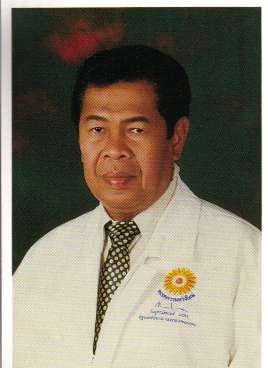
วิทูร หลังจิ

| name = วิทูร หลังจิ
| image = วิทูร หลังจิ.jpg
| imagesize = 180px
| birth_place = อำเภอเมืองสตูล จังหวัดสตูล
| death_place = อำเภอละงู จังหวัดสตูล
| spouse = เปล่งรัศมี หลังจิ
วิทูร หลังจิ (1 มกราคม พ.ศ. 2488 - 7 พฤศจิกายน พ.ศ. 2552) อดีตสมาชิกสภาผู้แทนราษฎรจังหวัดสตูล และอดีตนายกองค์การบริหารส่วนจังหวัดสตูล
== ประวัติ ==
วิทูร หลังจิ เกิดเมื่อวันที่ 1 มกราคม พ.ศ. 2488 ที่ตำบลพิมาน อำเภอเมืองสตูล จังหวัดสตูล เป็นบุตรของนายศาสตร์ กับนางลัมหล๊ะ หลังจิ ประวัติผู้สมัคร ส.ส. กรมการปกครองสำเร็จการศึกษาระดับประกาศนียบัตรวิชาชีพ (ปวช.) จากโรงเรียนการช่างสตูล และ ระดับประกาศนียบัตรวิชาชีพชั้นสูง (ปวส.) จาก วิทยาเขตอุเทนถวาย
== งานการเมือง ==
วิทูร ได้รับเลือกตั้งเป็นสมาชิกสภาผู้แทนราษฎรครั้งแรกใน พ.ศ. 2531 สังกัดพรรคชาติไทย ซึ่งได้รับเลือกตั้งในครั้งแรก และครั้งเดียว ต่อมาในการเลือกตั้งนายกองค์การบริหารส่วนจังหวัดในประเทศไทย พ.ศ. 2547 ซึ่งเป็นการเลือกตั้งผู้บริหารท้องถิ่นโดยตรงจากประชาชนเป็นครั้งแรกในประเทศไทย กำหนดจัดขึ้นในวันที่ 14 มีนาคม พ.ศ. 2547พระปกเกล้า,สถาบัน. ฐานข้อมูลการเลือกตั้งนายก อบจ. สถาบันพระปกเกล้า : กรุงเทพ. 2547 เขาได้รับเลือกตั้งเป็นนายกองค์การบริหารส่วนจังหวัดสตูล
=== สมาชิกสภาผู้แทนราษฎร ===
วิทูร หลังจิ ได้รับการเลือกตั้งเป็นสมาชิกสภาผู้แทนราษฎรทั้งหมด 1 สมัย คือ
# การเลือกตั้งสมาชิกสภาผู้แทนราษฎรไทยเป็นการทั่วไป พ.ศ. 2531 จังหวัดสตูล สังกัดพรรคชาติไทย
== ถึงแก่อนิจกรรม ==
วิทูร หลังจิ เสียชีวิตด้วยโรคมะเร็งในกระดูก เมื่อวันที่ 7 พฤศจิกายน พ.ศ. 2552 สิริอายุรวม 64 ปี "วิทูร หลังจิ"อดีต ส.ส.สตูลเสียชีวิตแล้ว จากมะเร็งในกระดูก
== เครื่องราชอิสริยาภรณ์ ==
ราชกิจจานุเบกษา, ประกาศสำนักนายกรัฐมนตรี เรื่อง พระราชทานเครื่องราชอิสริยาภรณ์ , เล่ม ๑๐๗ ตอนที่ ๒๔๐ ง ฉบับพิเศษ หน้า ๔, ๔ ธันวาคม ๒๕๓๓
ราชกิจจานุเบกษา, ประกาศสำนักนายกรัฐมนตรี เรื่อง พระราชทานเครื่องราชอิสริยาภรณ์ , เล่ม ๑๐๕ ตอนที่ ๒๐๒ ง ฉบับพิเศษ หน้า ๖, ๓ ธันวาคม ๒๕๓๑
== อ้างอิง ==
หมวดหมู่:บุคคลจากจังหวัดสตูล
หมวดหมู่:มุสลิมชาวไทย
หมวดหมู่:นักการเมืองไทย
หมวดหมู่:สมาชิกสภาผู้แทนราษฎรจังหวัดสตูล
หมวดหมู่:นายกองค์การบริหารส่วนจังหวัดสตูล
หมวดหมู่:พรรคชาติไทย
หมวดหมู่:พรรคความหวังใหม่
หมวดหมู่:พรรคชาติพัฒนา (พ.ศ. 2535)
หมวดหมู่:บุคคลจากมหาวิทยาลัยเทคโนโลยีราชมงคลตะวันออก
หมวดหมู่:ผู้ได้รับเครื่องราชอิสริยาภรณ์ ต.ช.
หมวดหมู่:ผู้ได้รับเครื่องราชอิสริยาภรณ์ ต.ม.
หมวดหมู่:เสียชีวิตจากมะเร็งกระดูก